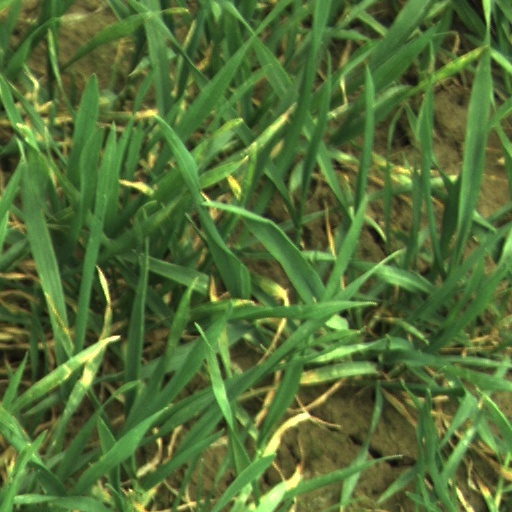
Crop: wheat